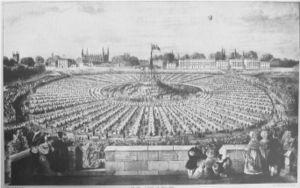
24 mars, Empire ottoman : création du Conseil de la Sublime Porte, chargé d’examiner les propositions de lois. Il est destiné à accroître l’efficacité de l’appareil gouvernemental : les services financiers sont regroupés, les ministères des Affaires étrangères et du Commerce et un Conseil des travaux publics sont créés.